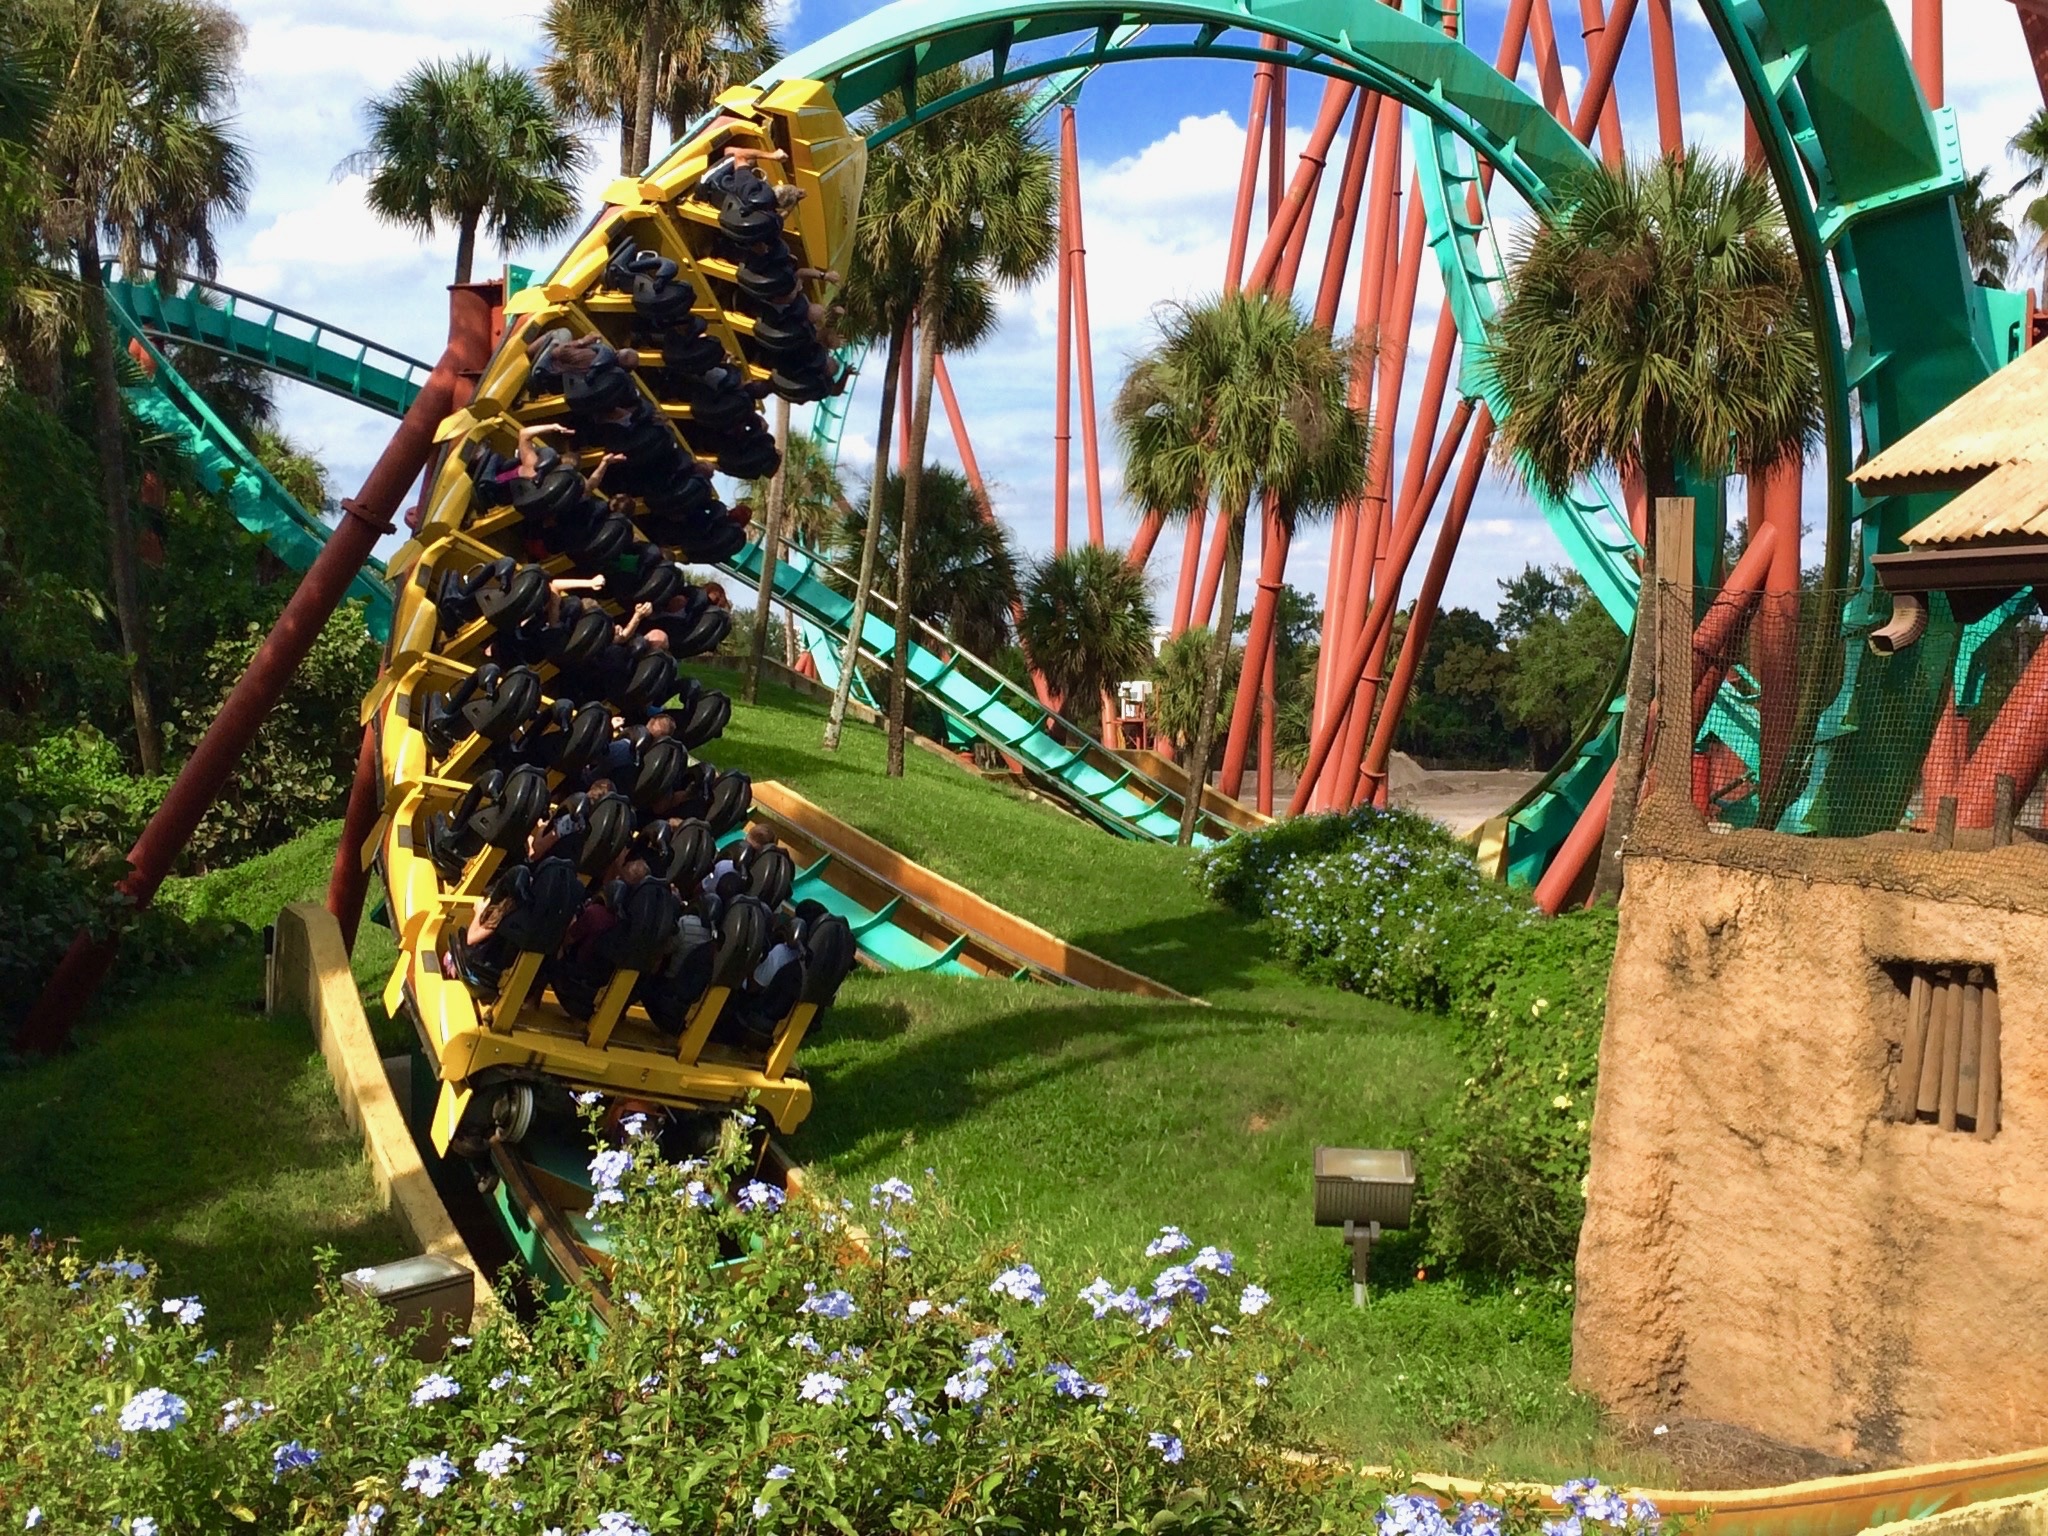
flower, jungle, amusement park, park, garden, amusement ride, arecales